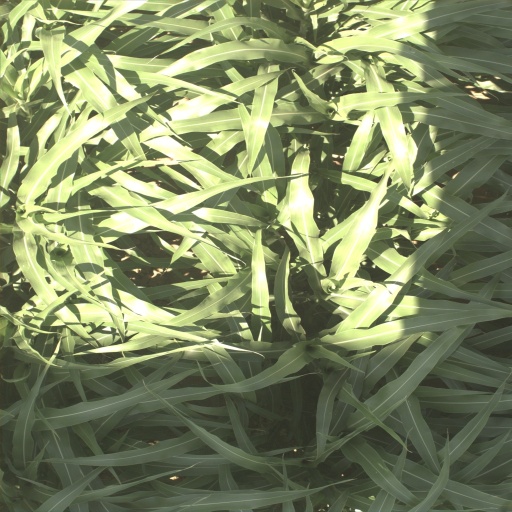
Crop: sorghum